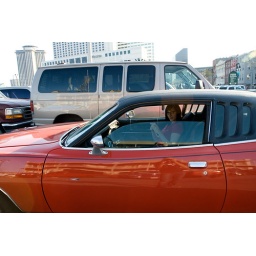
girl in the car